Znen

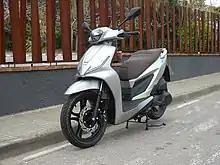
The ZNEN Coral 125 scooter

In 2002, the new production plant in Xiaoxie for light motorcycles was inaugurated and the company name was changed to Zhejiang Zhongneng Motorcycle Co., Ltd.